Erik Copes

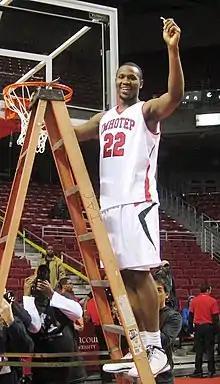
Copes in February 2011, after winning his third PBL title

Erik Copes (born January 29, 1993) is an American professional basketball player for Bashkimi of the Kosovo Superleague. Copes played four years of college basketball with the George Mason Patriots but left midway through his senior season for personal reasons. He attended Imhotep Institute Charter High School and helped his team win three consecutive Philadelphia Public League (PPL) titles.